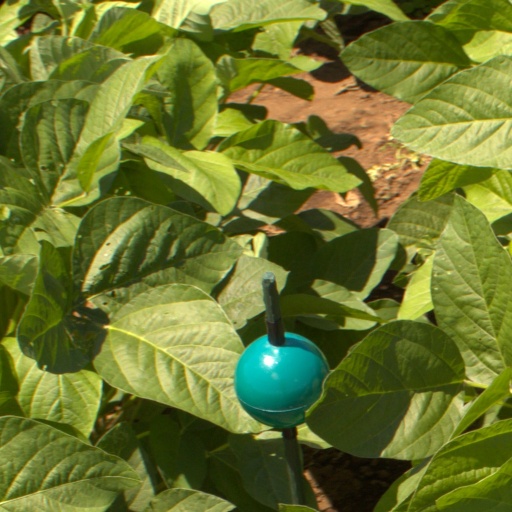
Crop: soybean